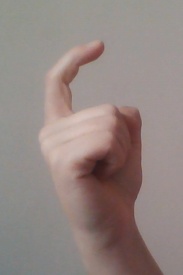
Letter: ra